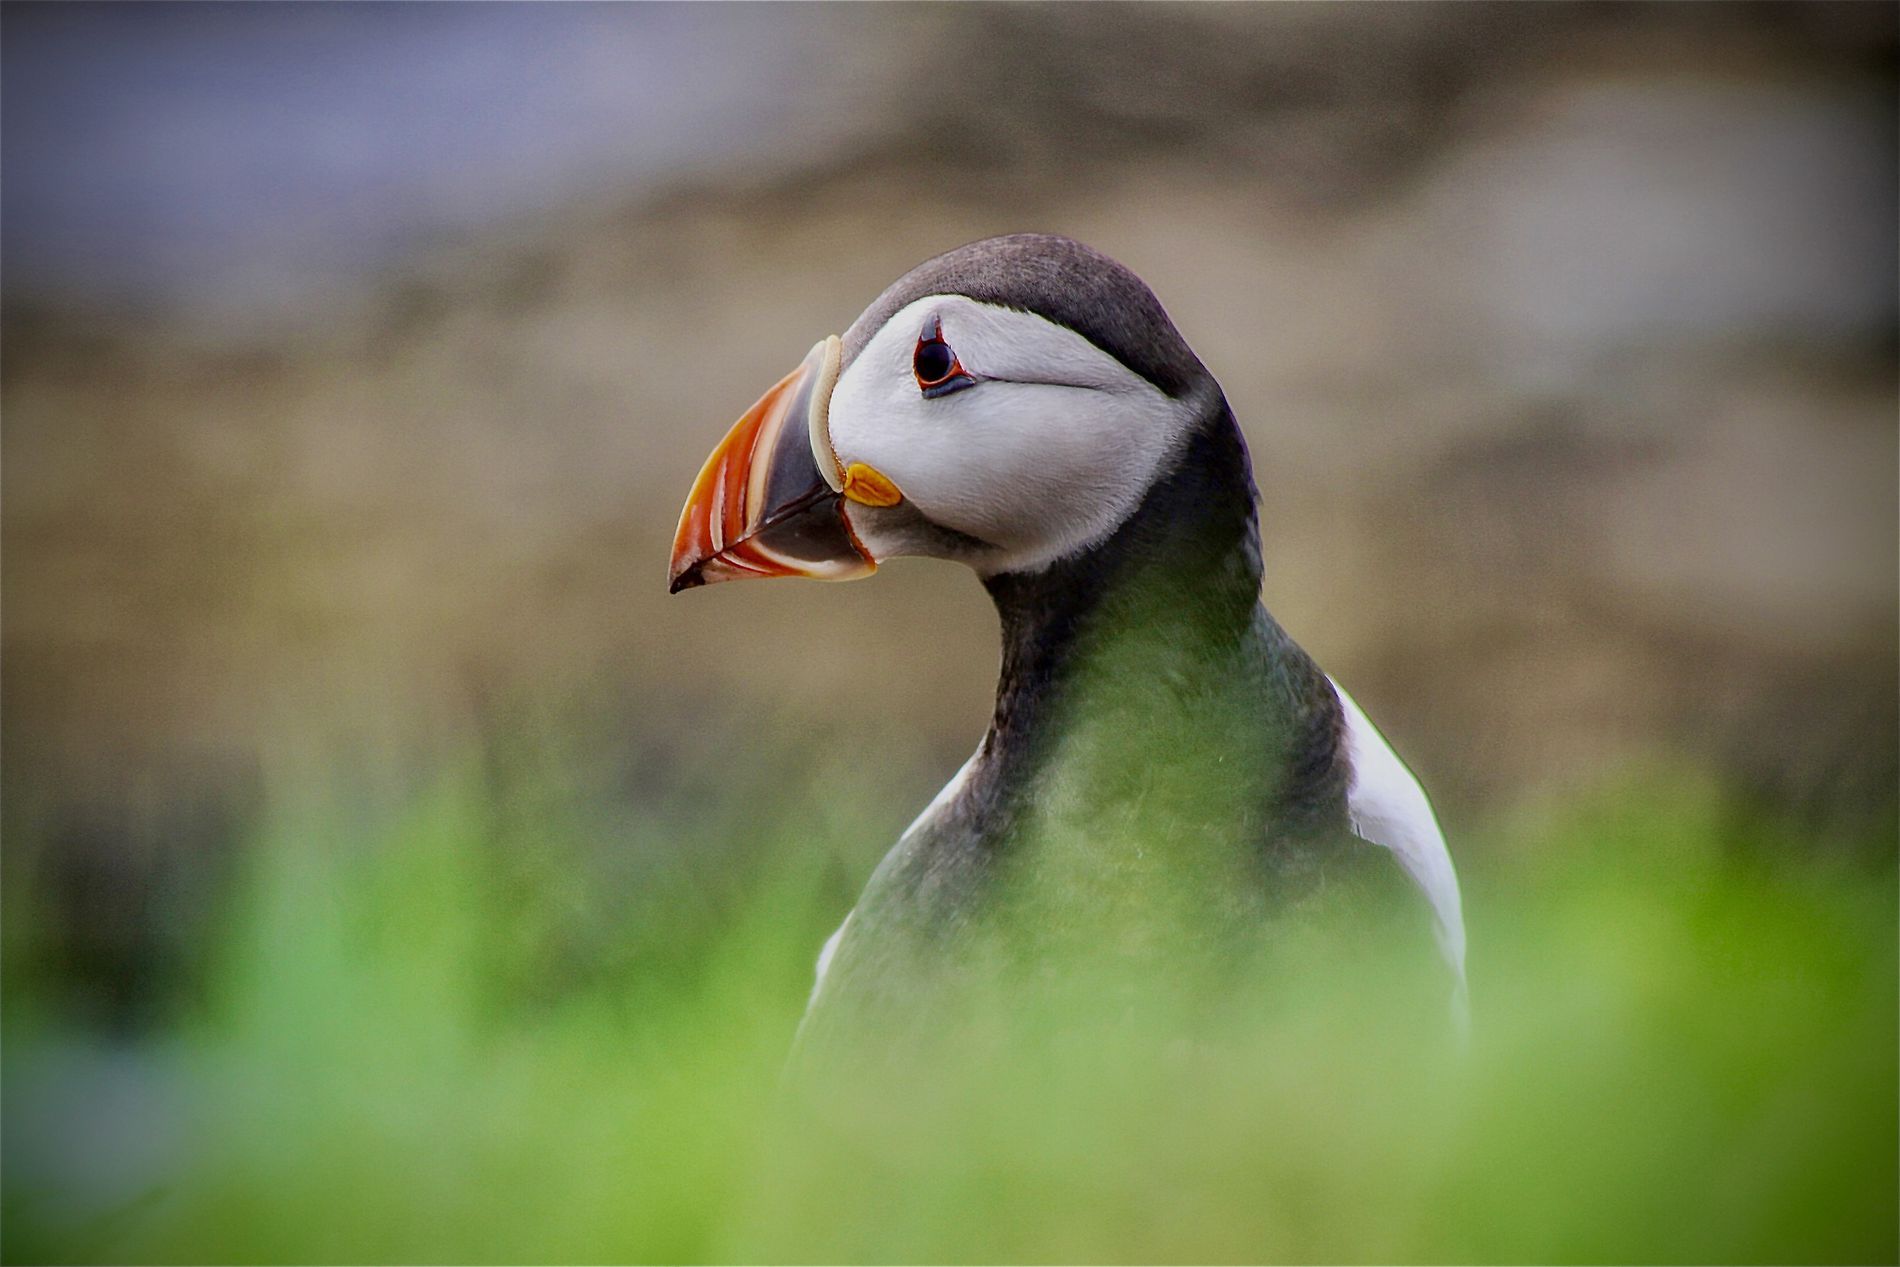
The Elegant Puffin
A tight portrait of a puffin, its striking black-and-white plumage and vibrant orange beak standing out from a softly focused background. The bird's small, dark eye gazes off into the distance, giving the bird a serene, contemplative look.
slightly more pointed angle, accentuating the puffin's head and making it look salient. The close-up angle allows one to examine in great detail its facial features, and a blurred background creates an airy, natural atmosphere.
Labels: Animal, Bird, Beak, Puffin, Grass, Soft Background
Camera: Canon Canon EOS 7D
Aperture: F8
Exposure: 1/500 sec
ISO: 400
Focal length: 280